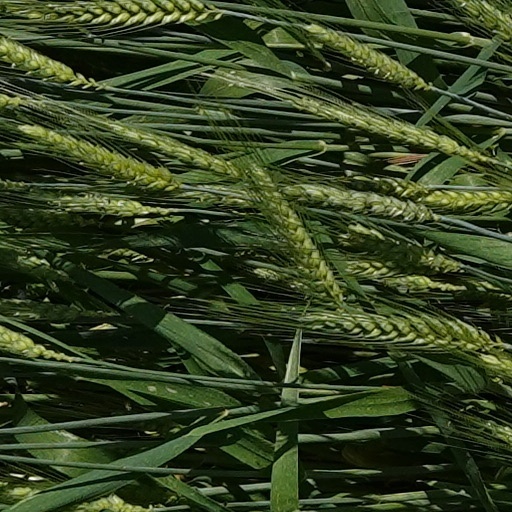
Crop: wheat